Filippo Inzaghi

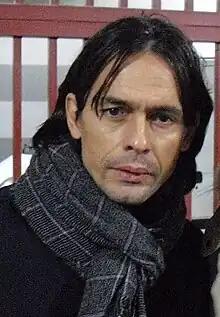
Inzaghi in 2011

Filippo "Pippo" Inzaghi (born 9 August 1973) is an Italian professional football manager and former player who played as a striker. He is the head coach of Serie B club Palermo.